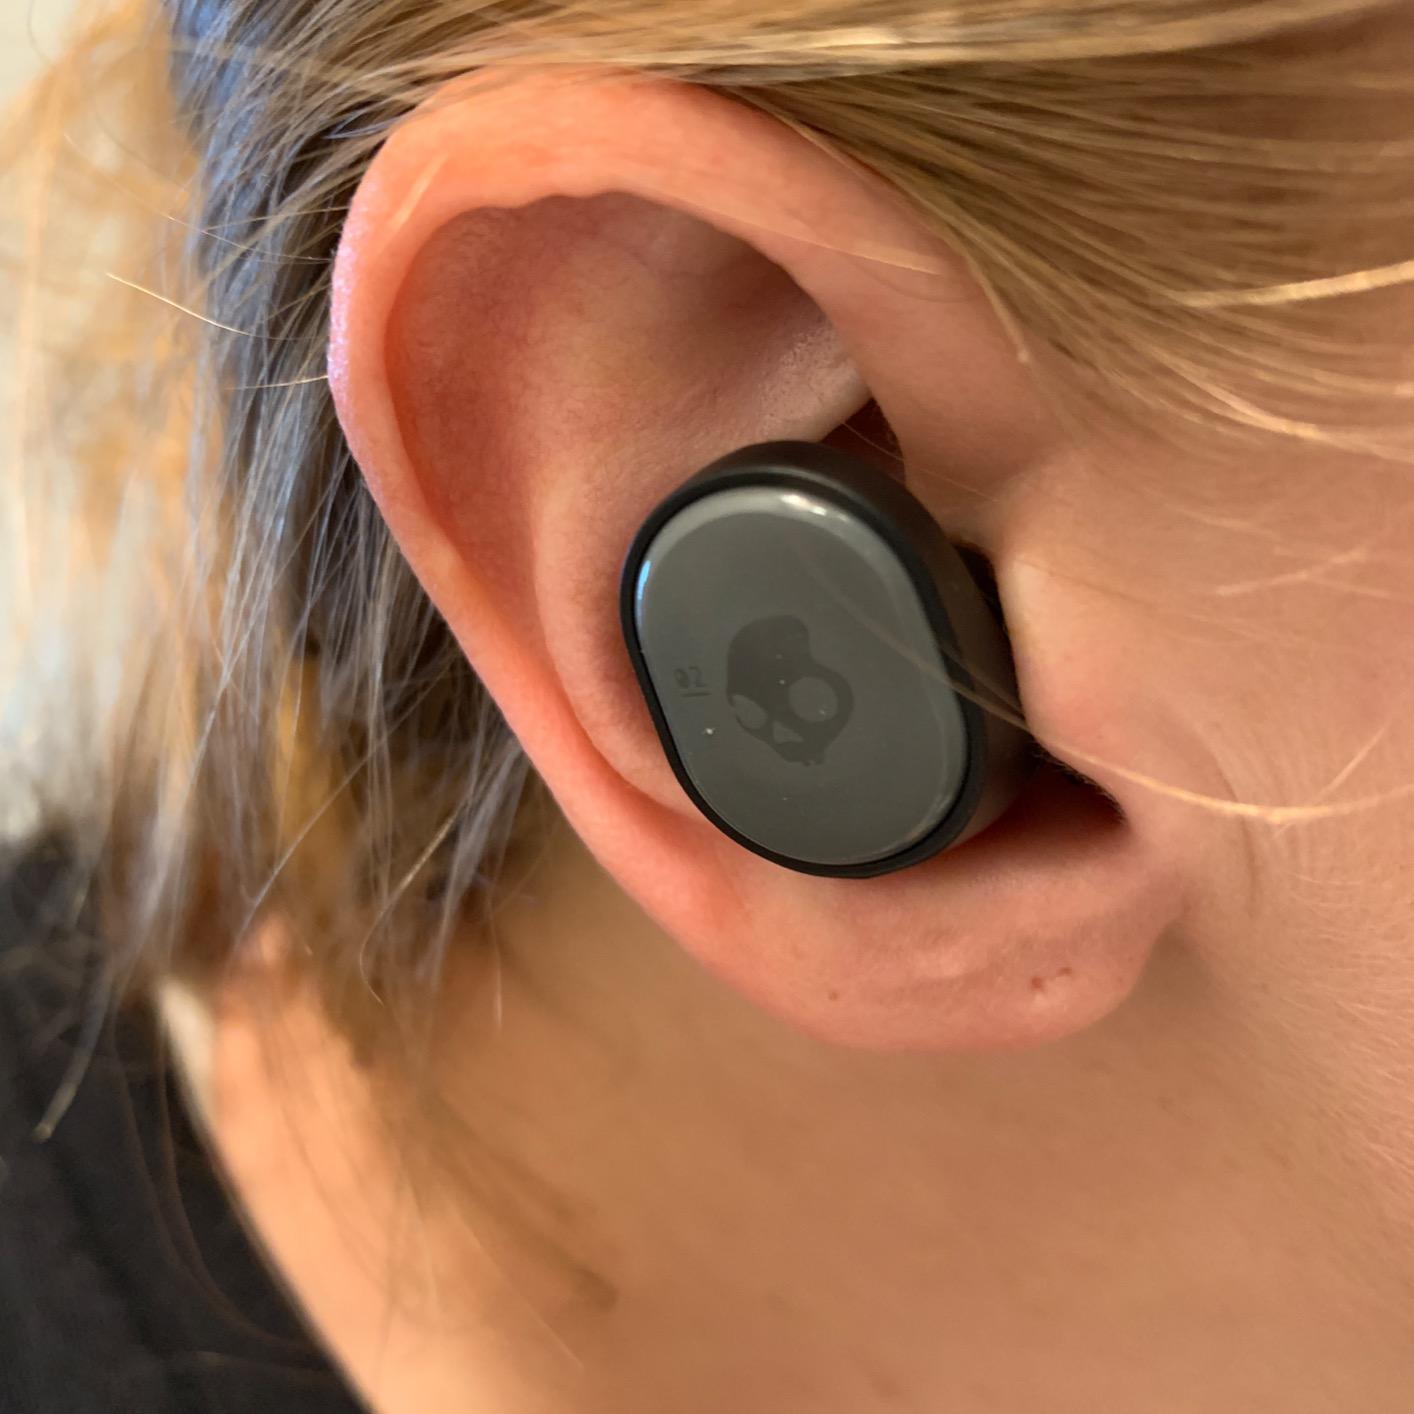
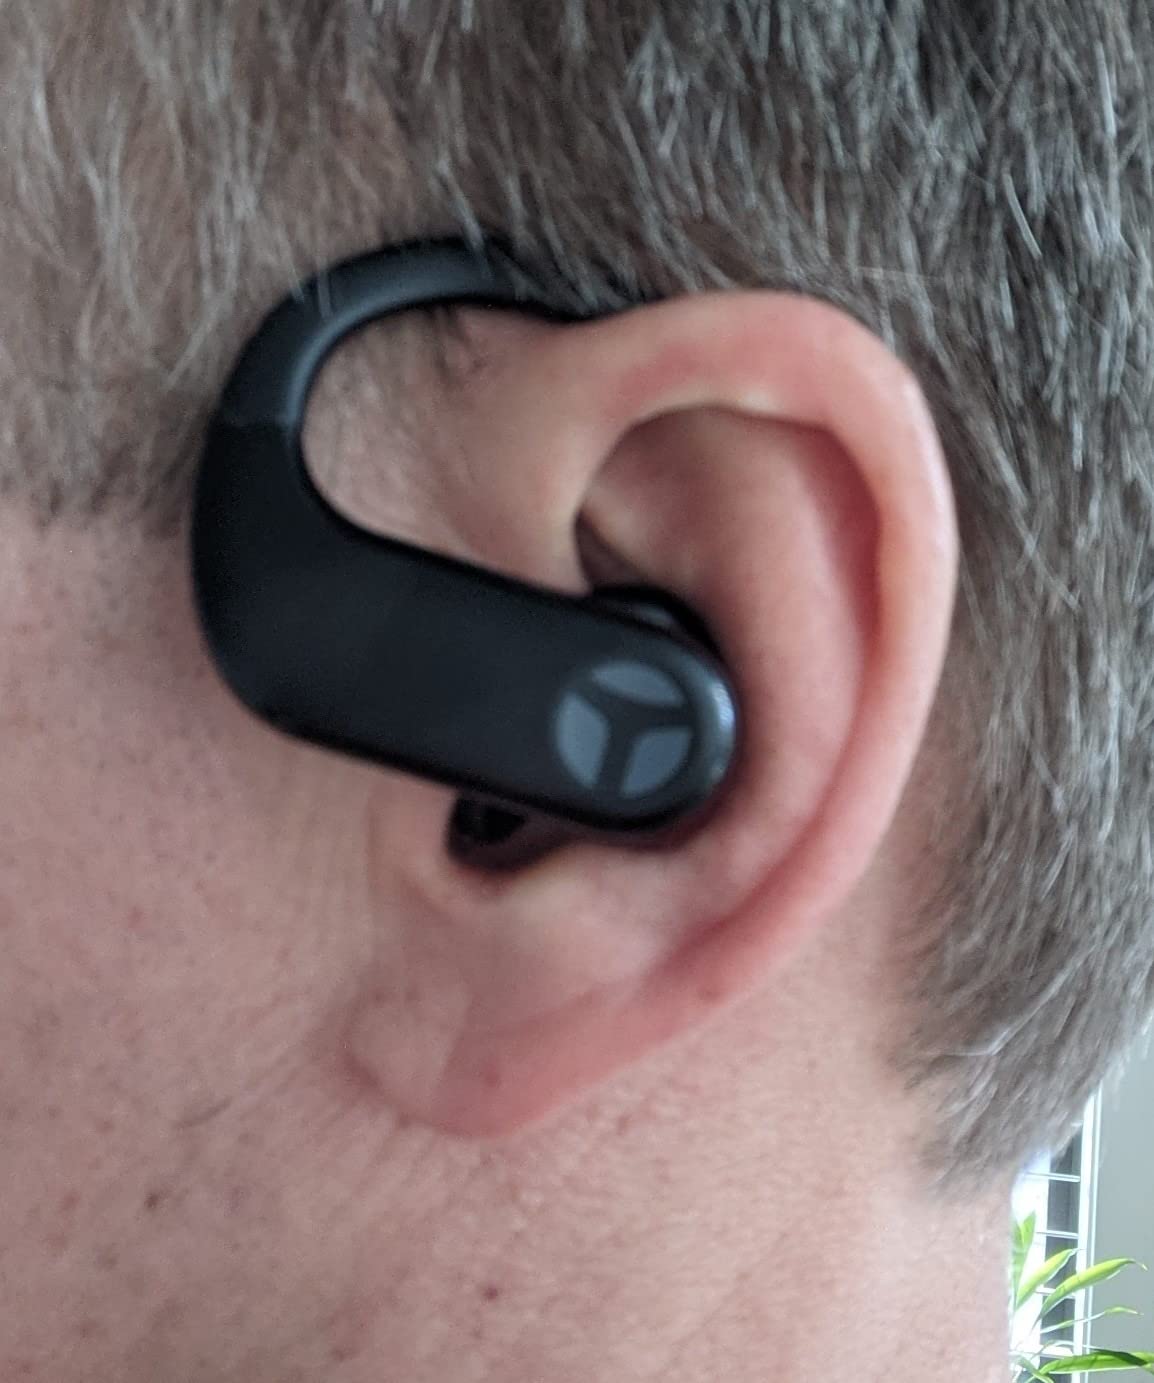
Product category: earbuds
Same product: no